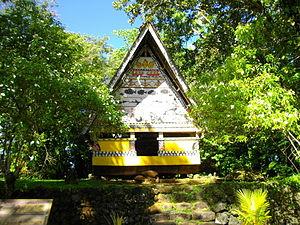
Le Belau National Museum a été constitué en 1955, il est à ce jour le plus ancien musée de Micronésie. Il est situé à Koror, dans la République des Palaos. Le musée occupait les anciens locaux du Bureau météorologique de l'administration coloniale japonaise. Grâce à l'aide de la république de Taïwan, le musée a été relogé dans un bâtiment neuf.
L'art d'Océanie regroupe l'ensemble des productions esthétiques matérielles et immatérielles des peuples autochtones du Pacifique. Ainsi, il ne sera pas question dans cet article des œuvres et artistes d'origine européenne habitant dans le Pacifique. Il est, en outre, important d'inclure la part immatérielle dans cet art de par l'importance qu'elle revêt pour les nombreux habitants du Pacifique. Notre appréhension du monde océanien et de son art serait nécessairement incomplète sans cette prise en compte.